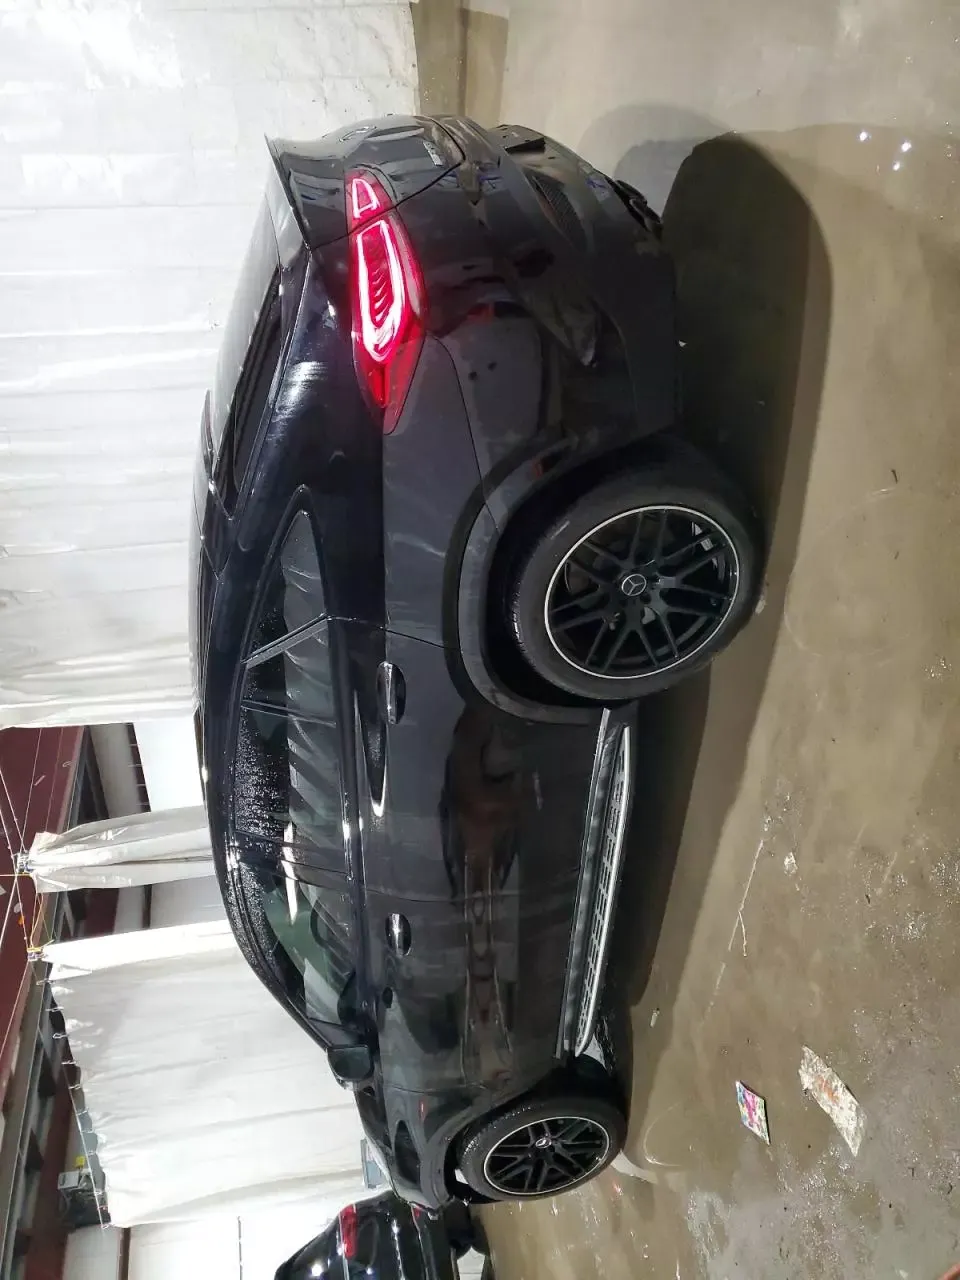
Aucun dommage détecté.
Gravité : aucun